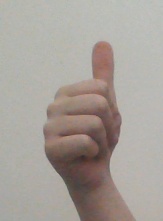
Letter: aleff